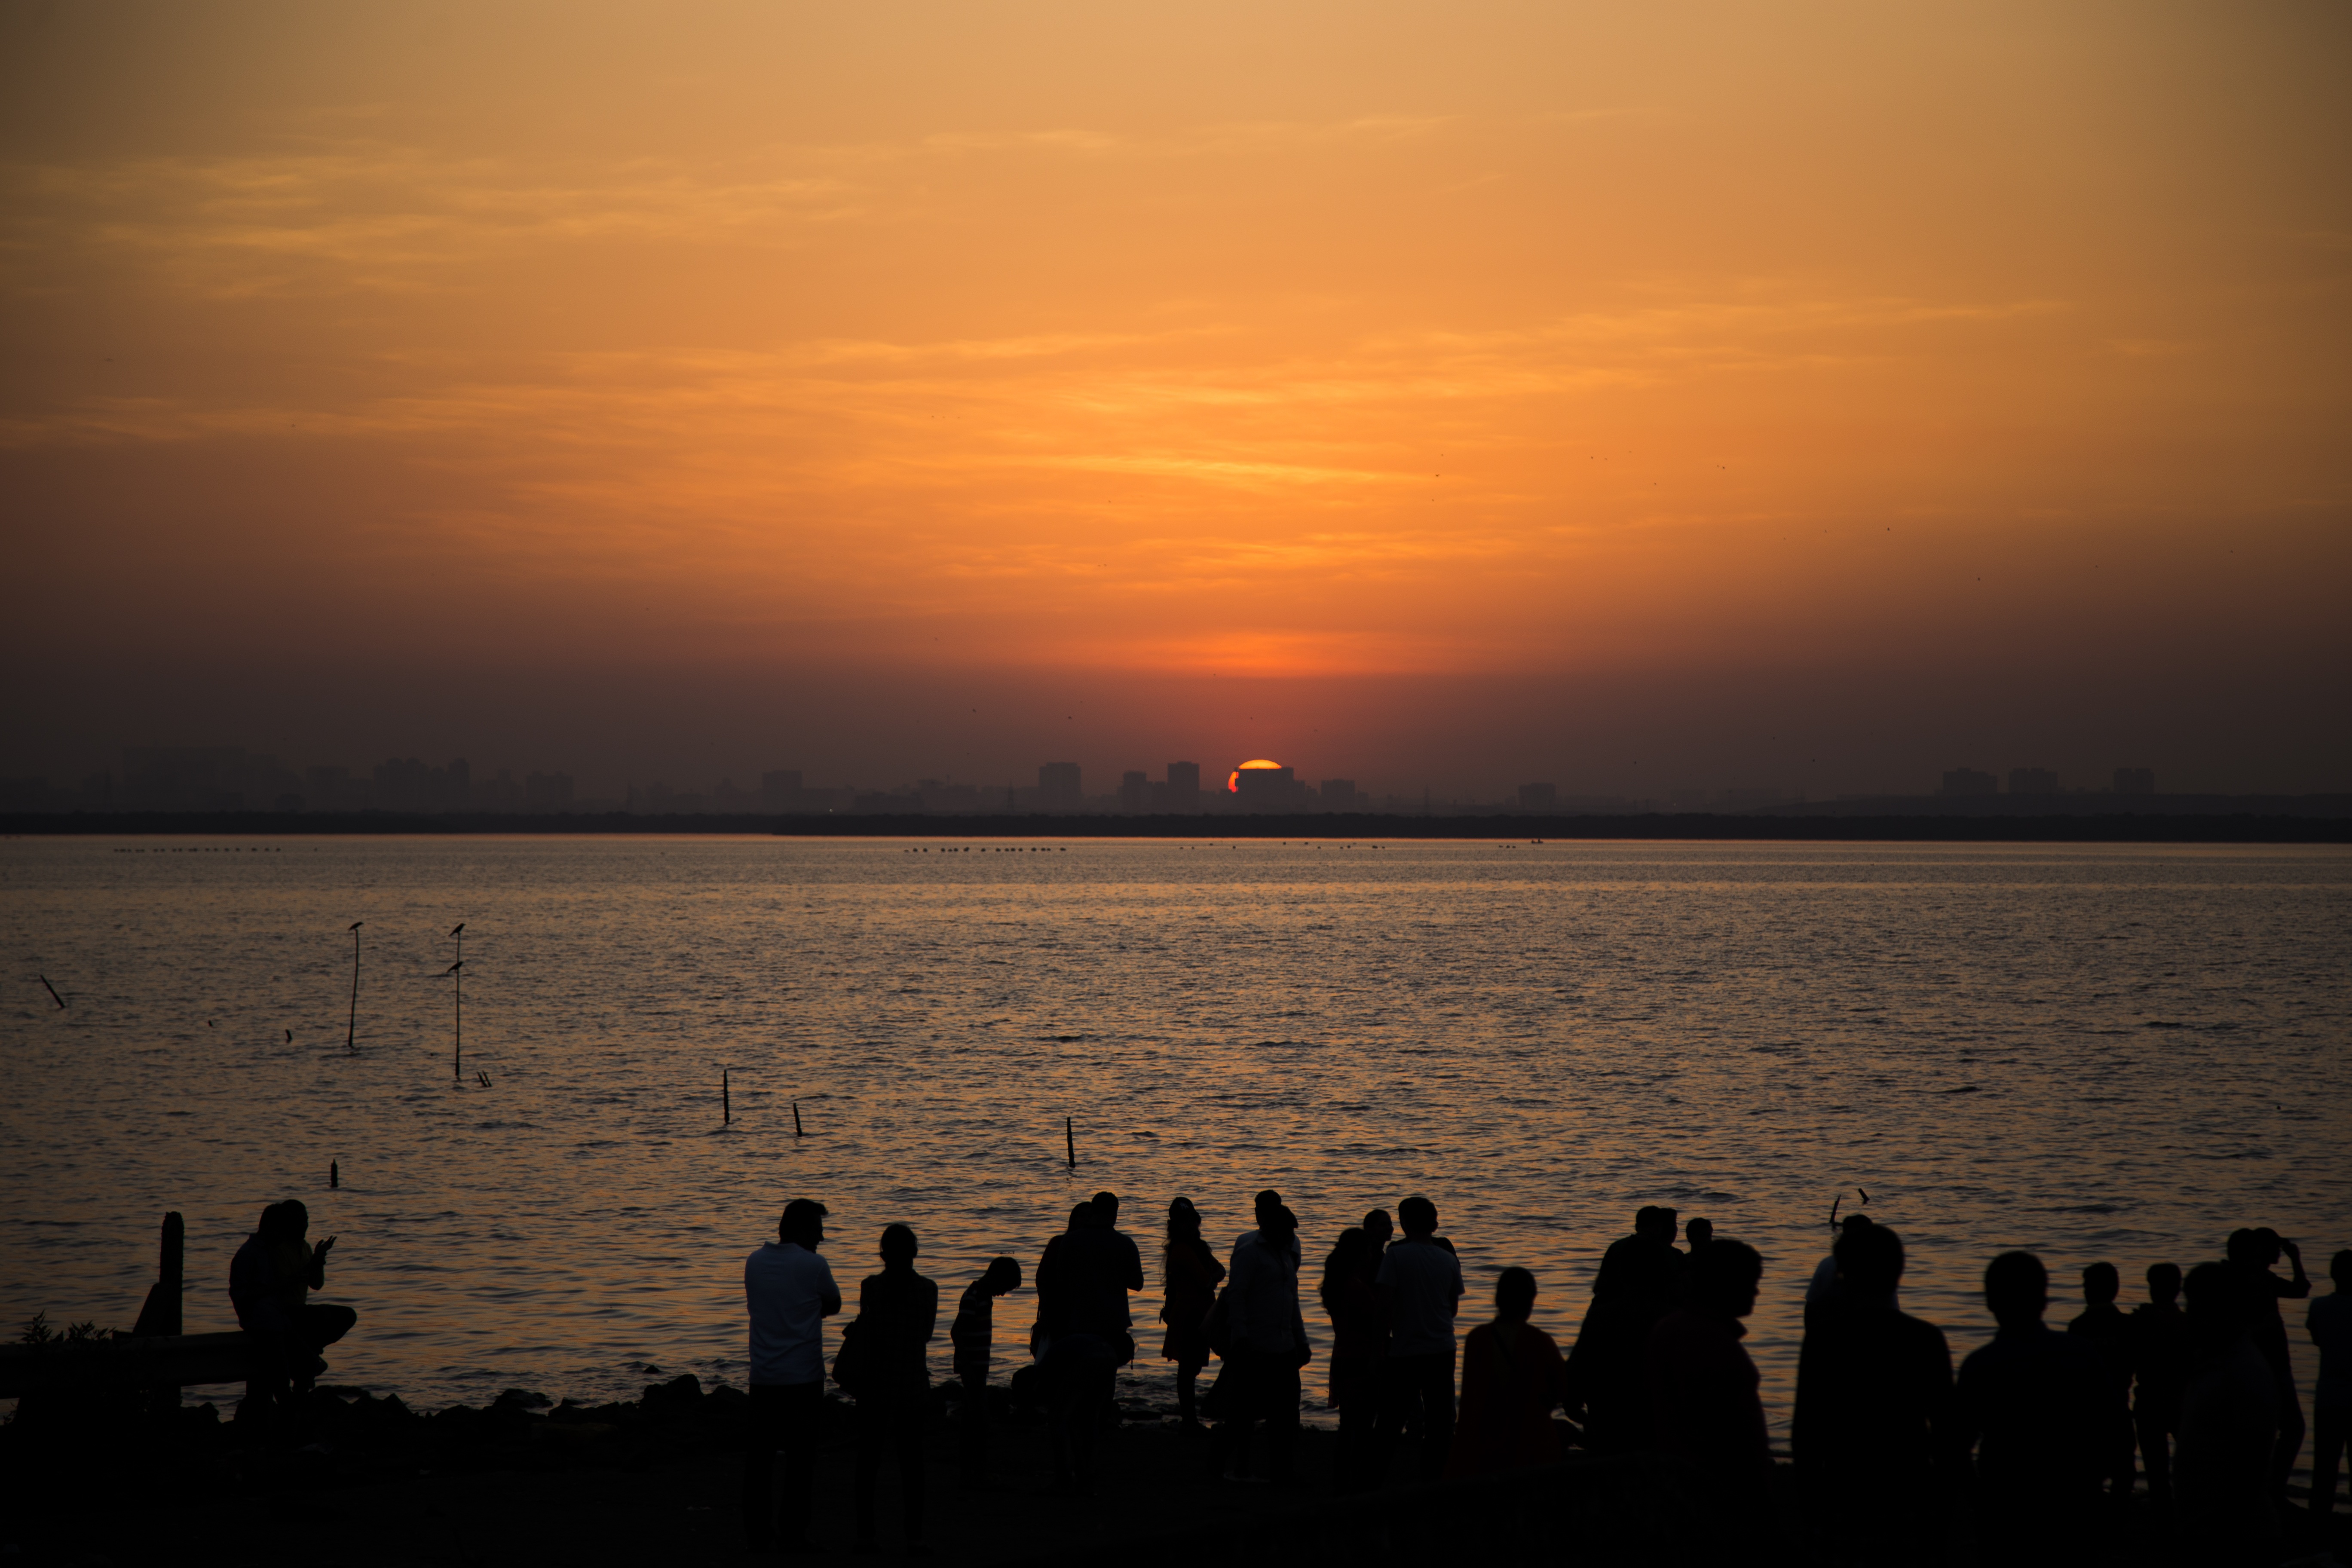
horizon, afterglow, atmospheric phenomenon, sunset, sunrise, dawn, sea, dusk, morning, evening, reflection, ocean, sun, sunlight, bay, skyline